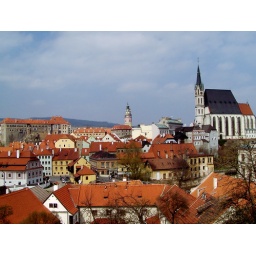
Cesky Krumlov with Church of St. Vitus looking over all the red roof tops